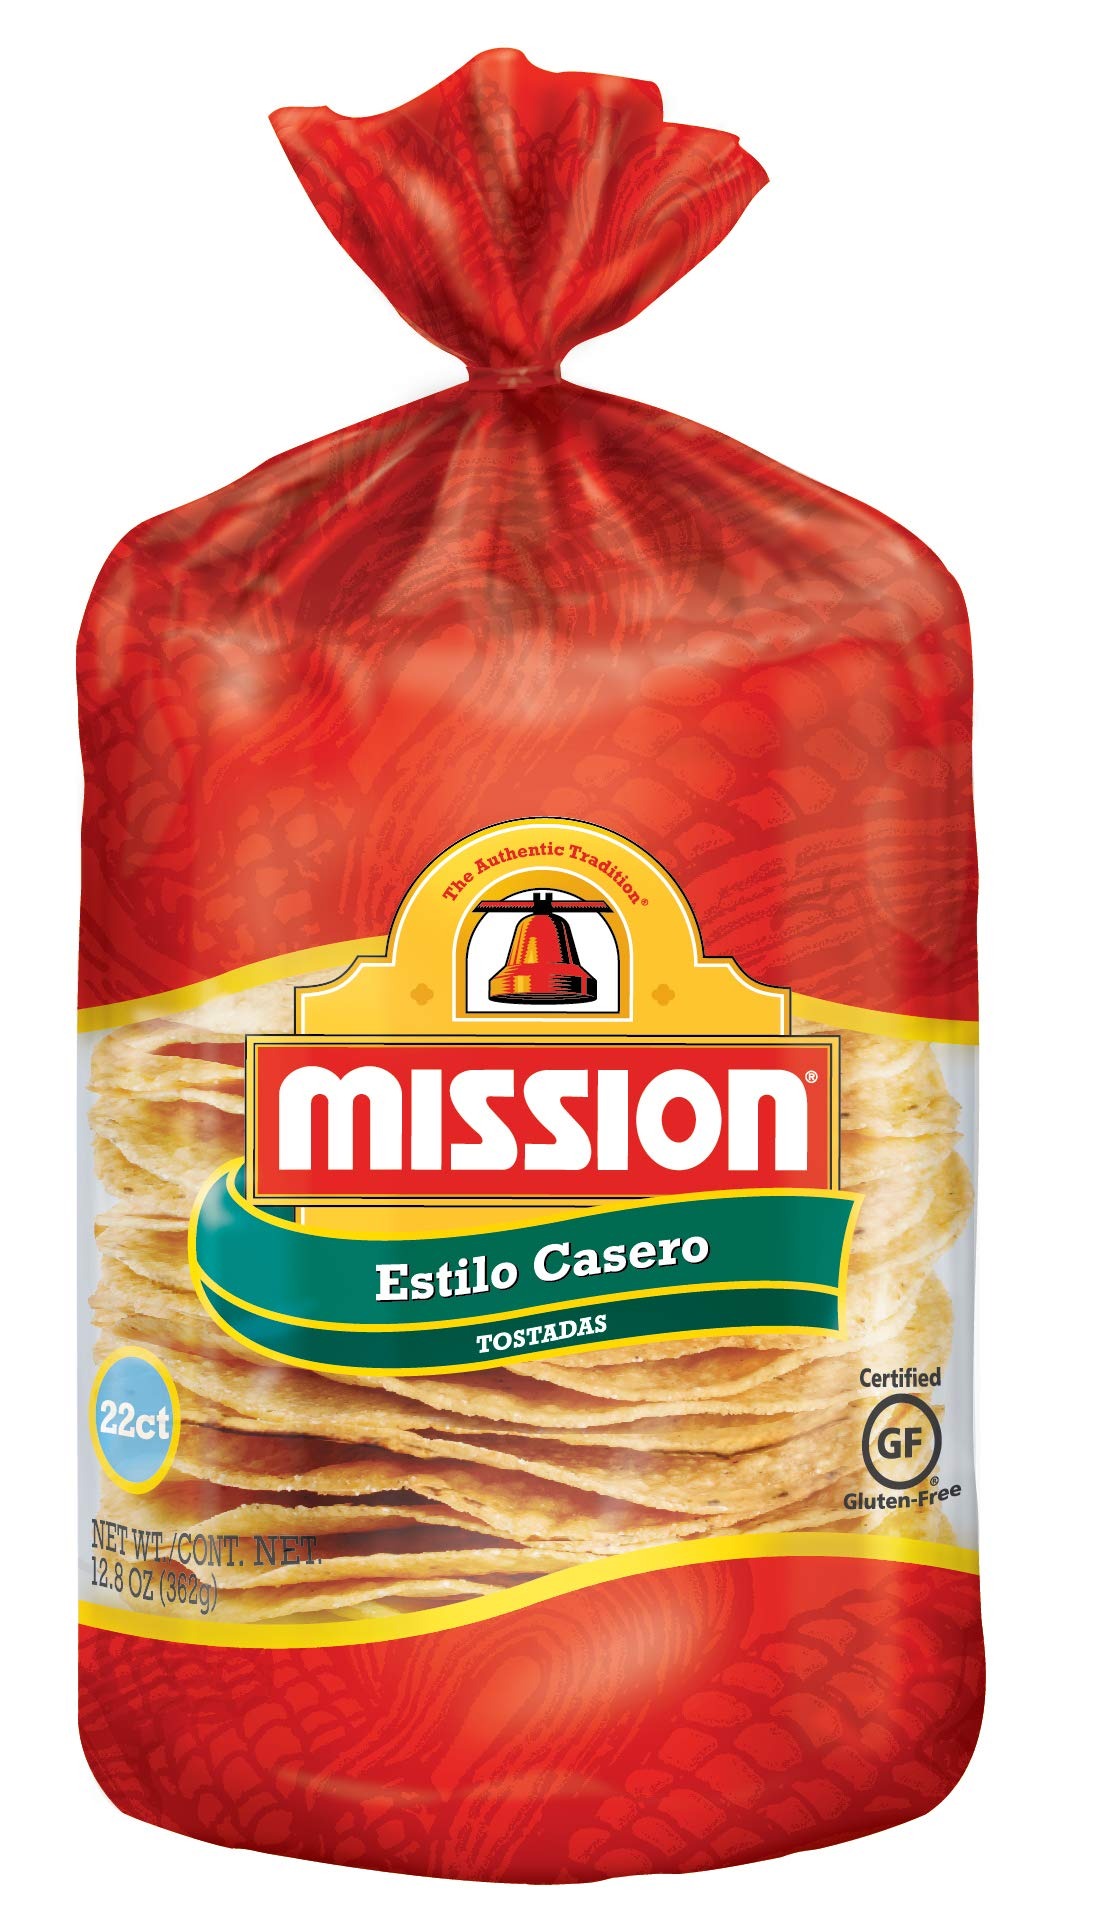
Item Name: Mission Yellow Tostada Caseras, Trans Fat Free, 22 Count
Bullet Point 1: One 22-count package of Mission Yellow Tostada Casero
Bullet Point 2: Our tostadas are made to have a crispy and crunchy texture with a bold authentic flavor in each bite
Bullet Point 3: Each serving contains no trans fat or cholesterol and is certified gluten free
Bullet Point 4: Top your tostadas with a traditional shrimp ceviche or experiment with whatever is in your kitchen
Bullet Point 5: Perfect for meals and snacks alike, these versatile tortillas are welcome at any table
Value: 12.8
Unit: oz

Price: 2.89